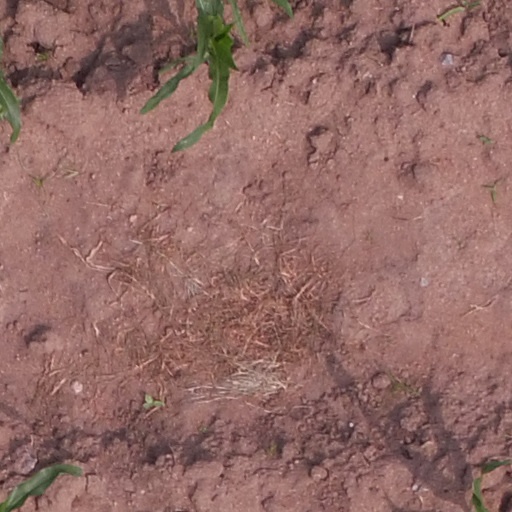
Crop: maize; corn